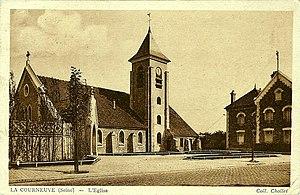
Eglise de La Courneuve
L'église Saint-Lucien est une église catholique située rue de la Convention à la Courneuve. Elle dépend du diocèse de Saint-Denis et elle est dédiée à saint Lucien.